Daniel Harkins

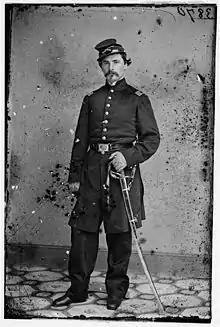
Harkins in his uniform as a Union Army major

Harkins was born in Boston, Massachusetts on April 27, 1836. While serving in the cavalry, he married Isabella Scofield, who remained his wife until her death on August 29, 1878.